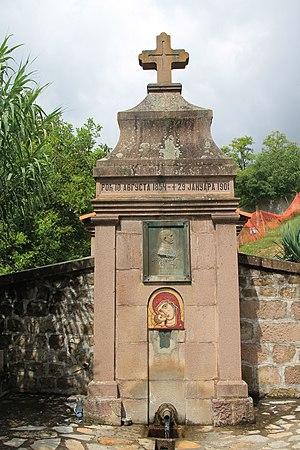
Patrimoine culturel de Serbie
Les monuments culturels protégés constituent une catégorie de monuments de Serbie inscrits sur une liste de monuments bénéficiant de la protection de l'État. Il s'agit d'une troisième catégorie de monuments protégés classés, par leur importance, après les monuments culturels d'importance exceptionnelle et les monuments culturels de grande importance.
La fontaine commémorative à Divostin se trouve à Divostin, sur le territoire de la Ville de Kragujevac, dans le district de Šumadija, en Serbie. Elle est inscrite sur la liste des monuments culturels protégés de la République de Serbie.